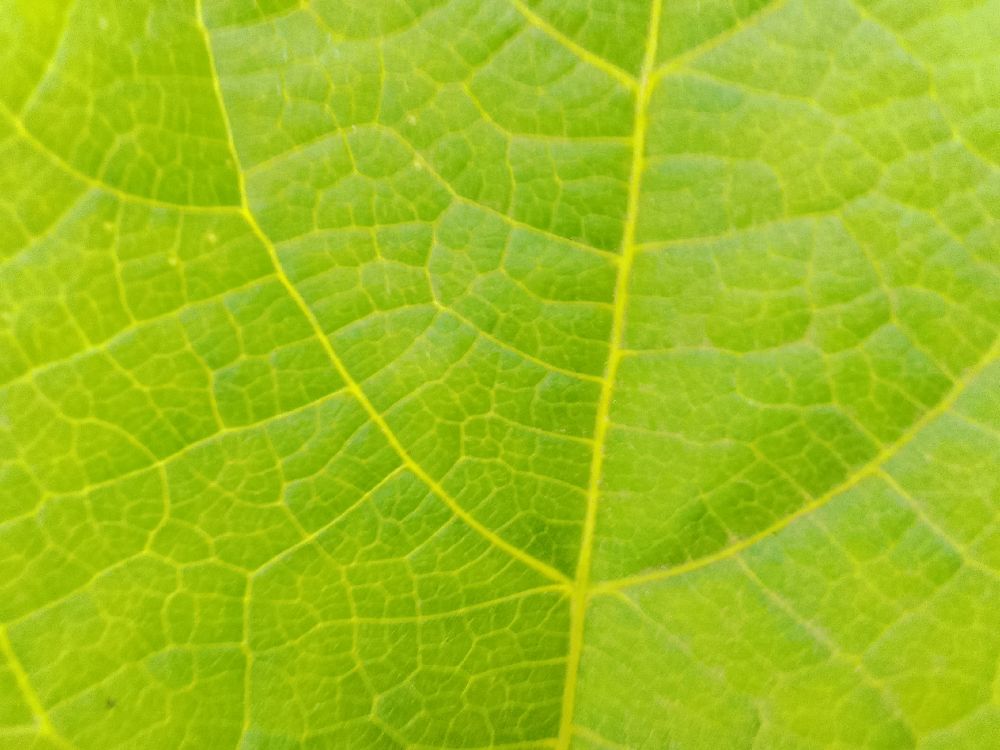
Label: healthy